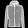
Label: Coat